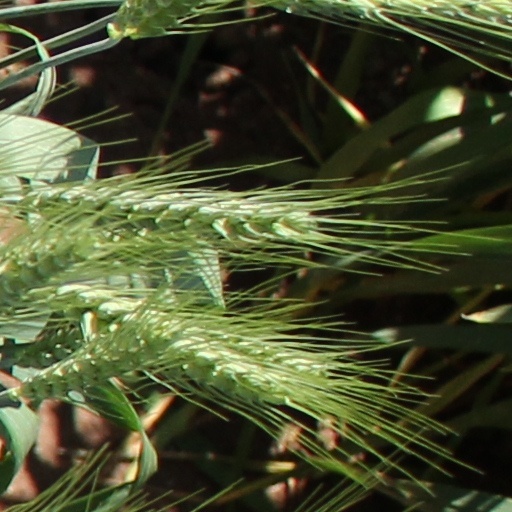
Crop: wheat